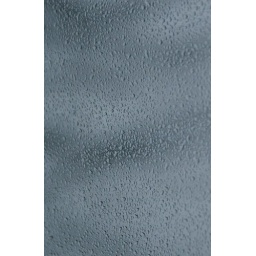
Tree branches through the car window after the car had been sitting in misty rain all day.